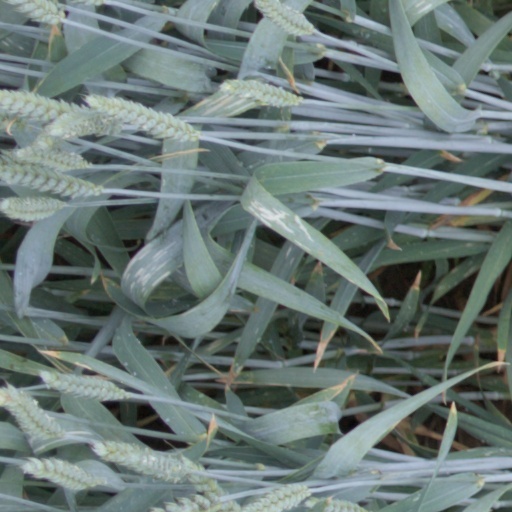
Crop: wheat